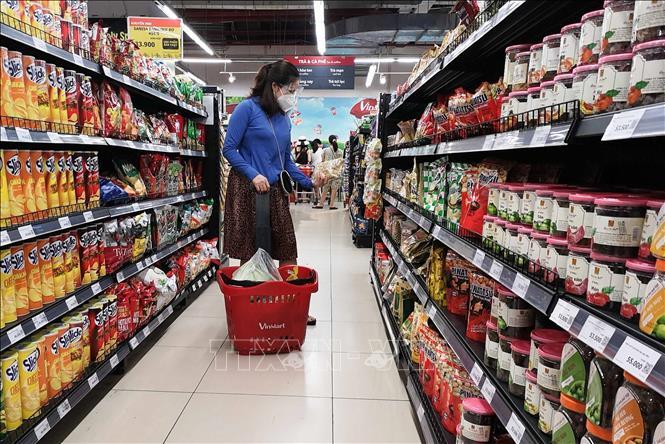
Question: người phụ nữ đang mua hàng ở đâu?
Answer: trong siêu thị